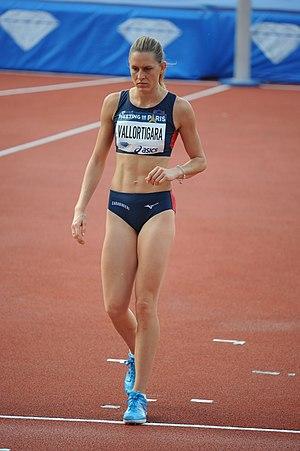
Elena Vallortigara (saut en hauteur) ""Diamond League"" Meeting de Paris 2018/06/30"
Elena Vallortigara est une athlète italienne, spécialiste du saut en hauteur.